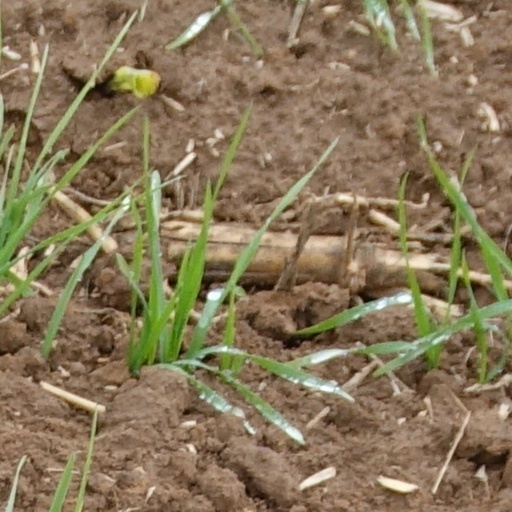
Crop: wheat